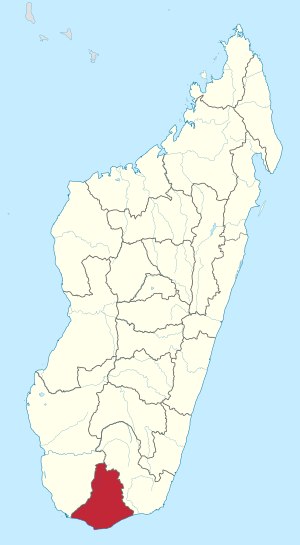
Androy
Androy er den sydligste region på Madagaskar
Androy region på Madagaskar beliggende i den tidligere provins Toliara længst mod syd på øen. Den grænser mod vest til regionen Atsimo-Andrefana og mod øst til Anosy.